Eugene List

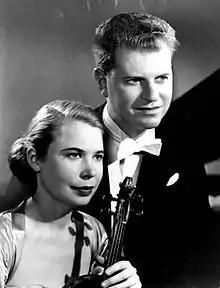
Eugene List (right) and Carroll Glenn in 1953

Eugene List was born in Philadelphia, Pennsylvania. He spent his formative years in Los Angeles, where his father Louis List (originally Lisnitzer) was a language teacher in the Los Angeles Unified School District and his mother, Rose, a pharmacist. Louis Lisnitzer had immigrated to America from Odessa, Ukraine and settled in Philadelphia, where he met and married Rose, whose family had also come from the same region. In 1937, Louis decided officially to change his name and that of his family to "List". The family soon relocated to California.